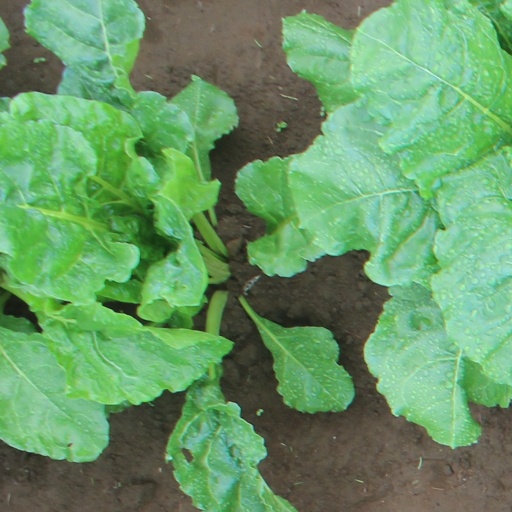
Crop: sugar beet